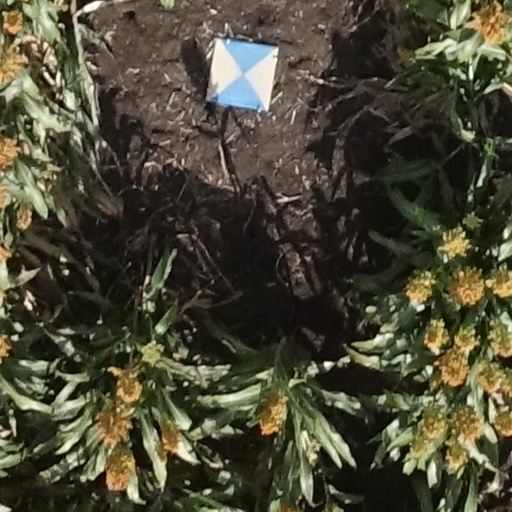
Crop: sorghum